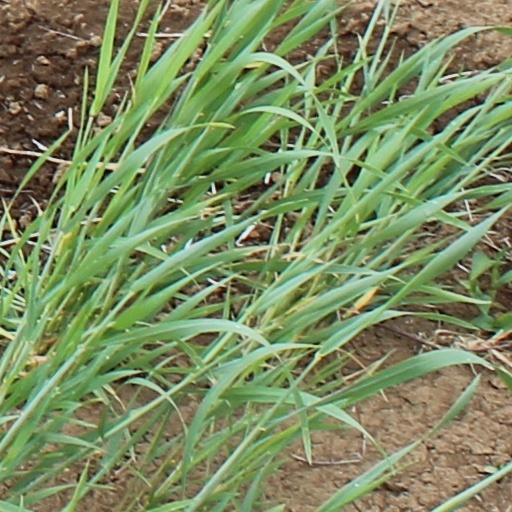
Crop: wheat